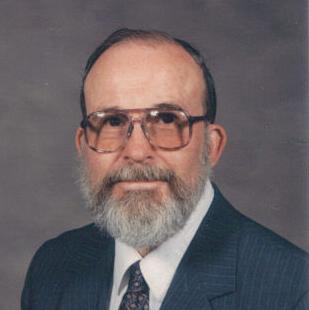
Age: 65